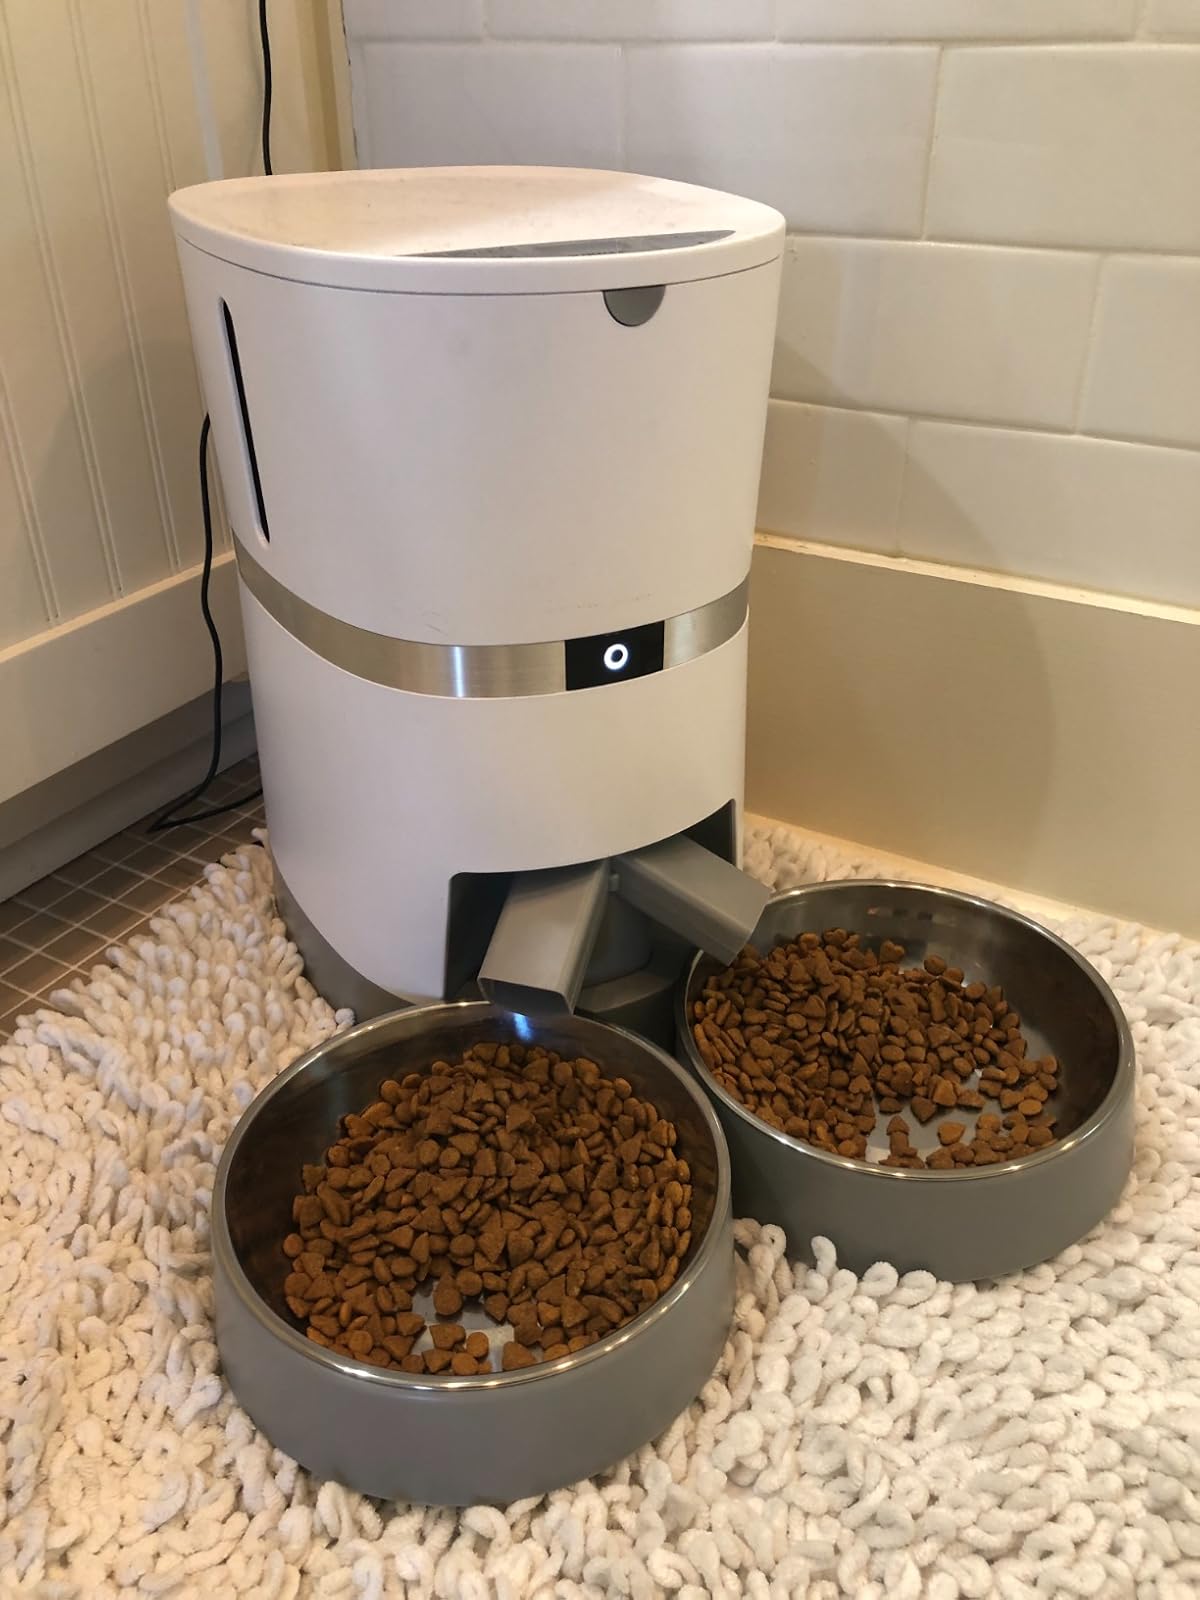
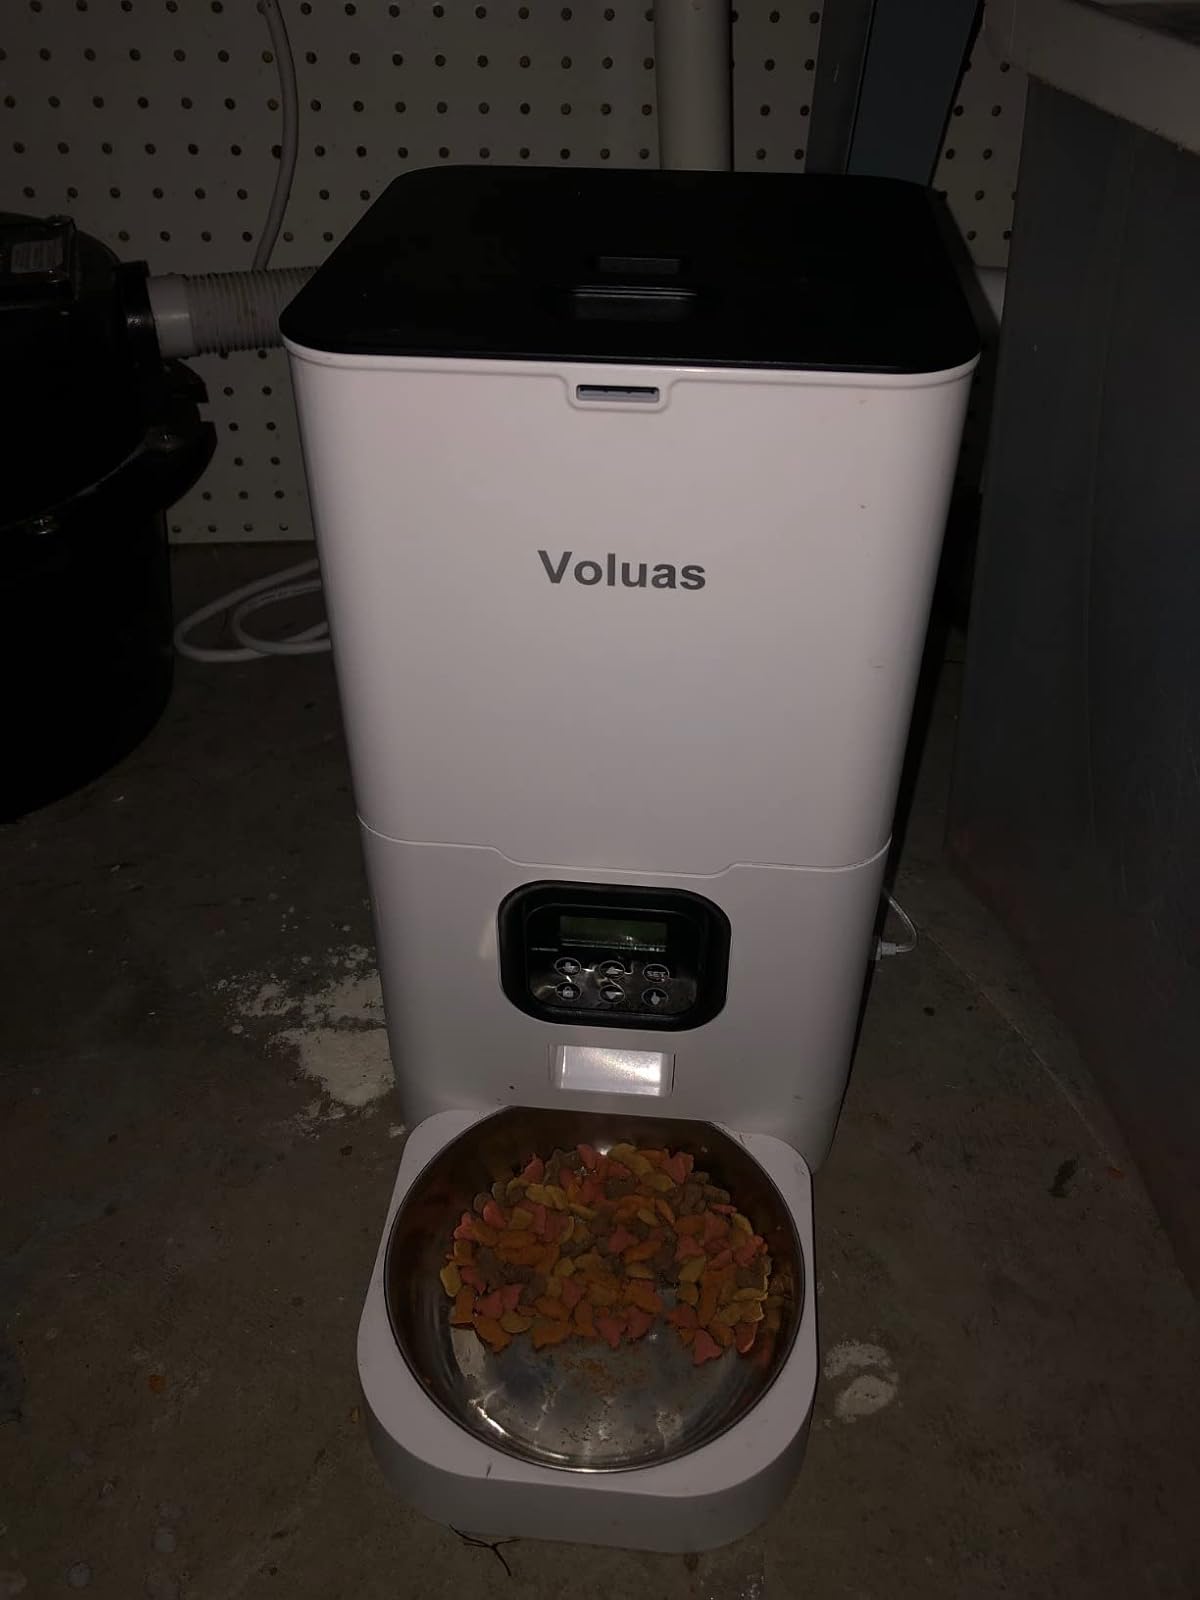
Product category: items_feeder
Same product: no